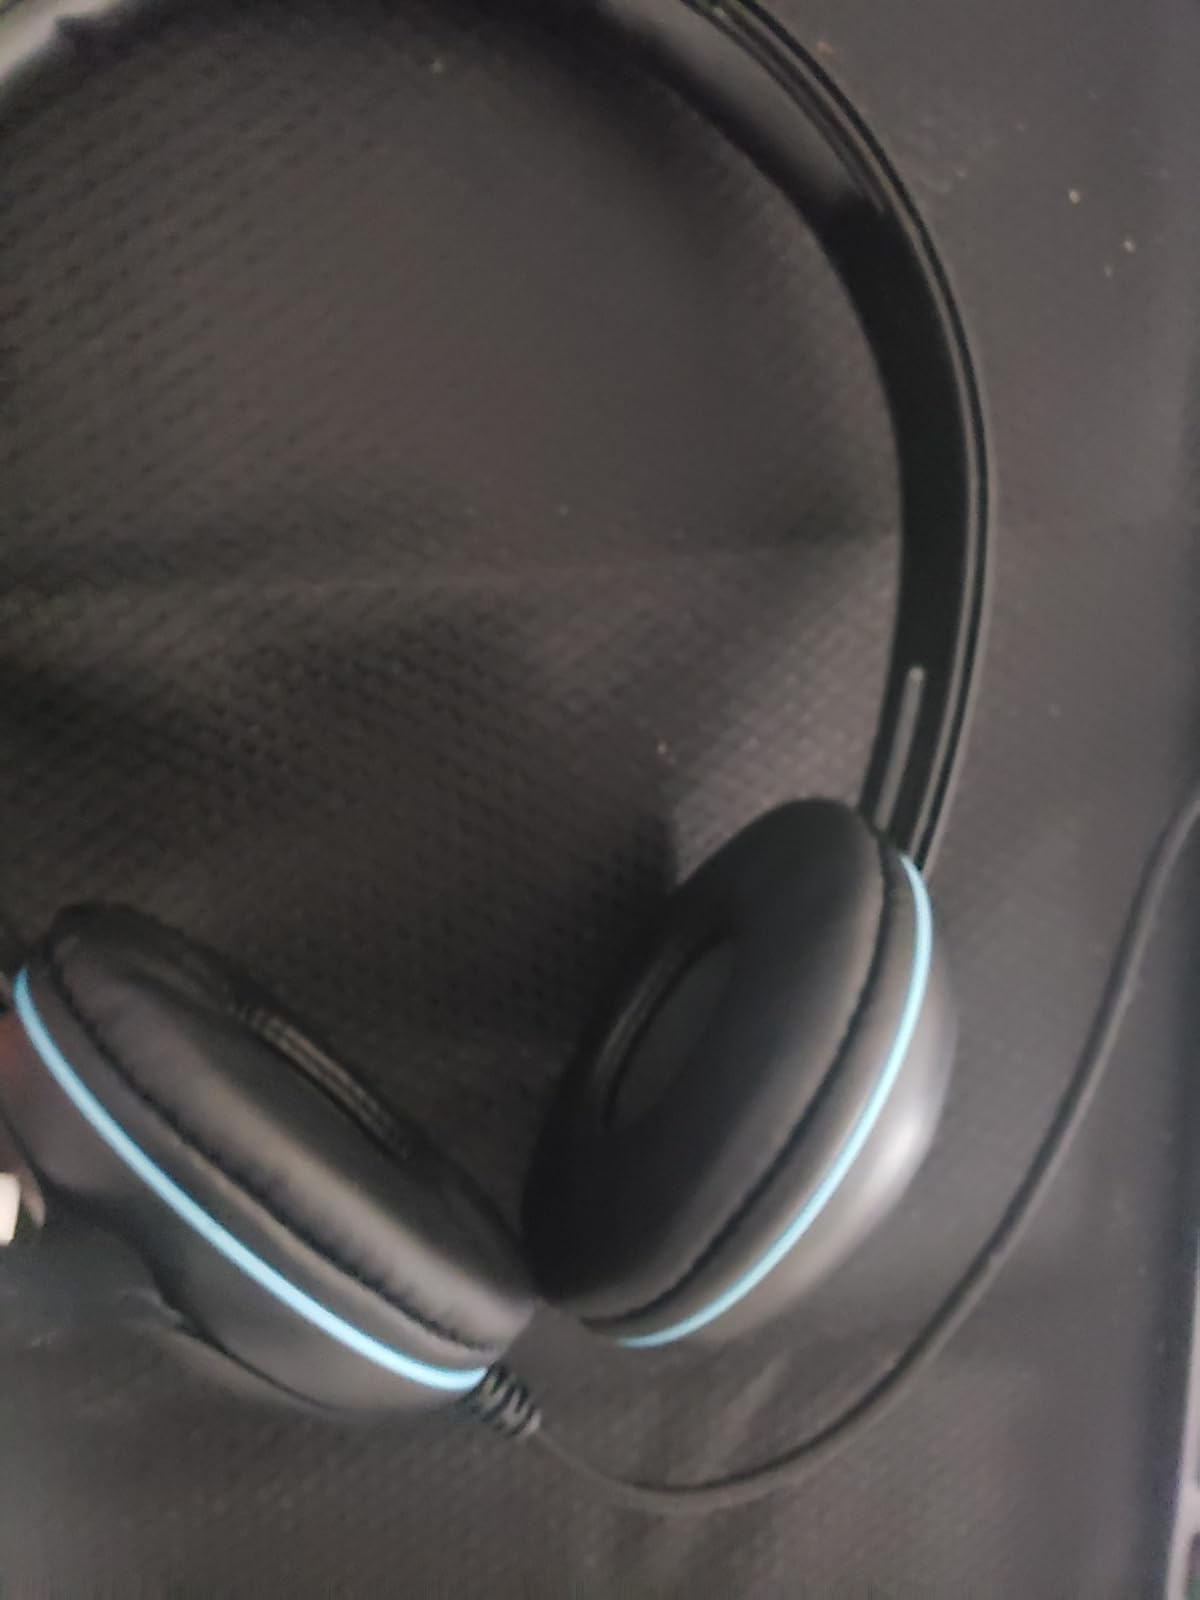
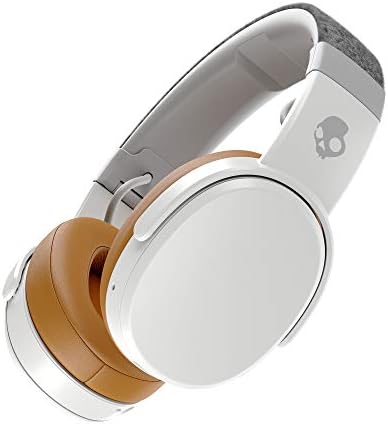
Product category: headphones
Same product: no